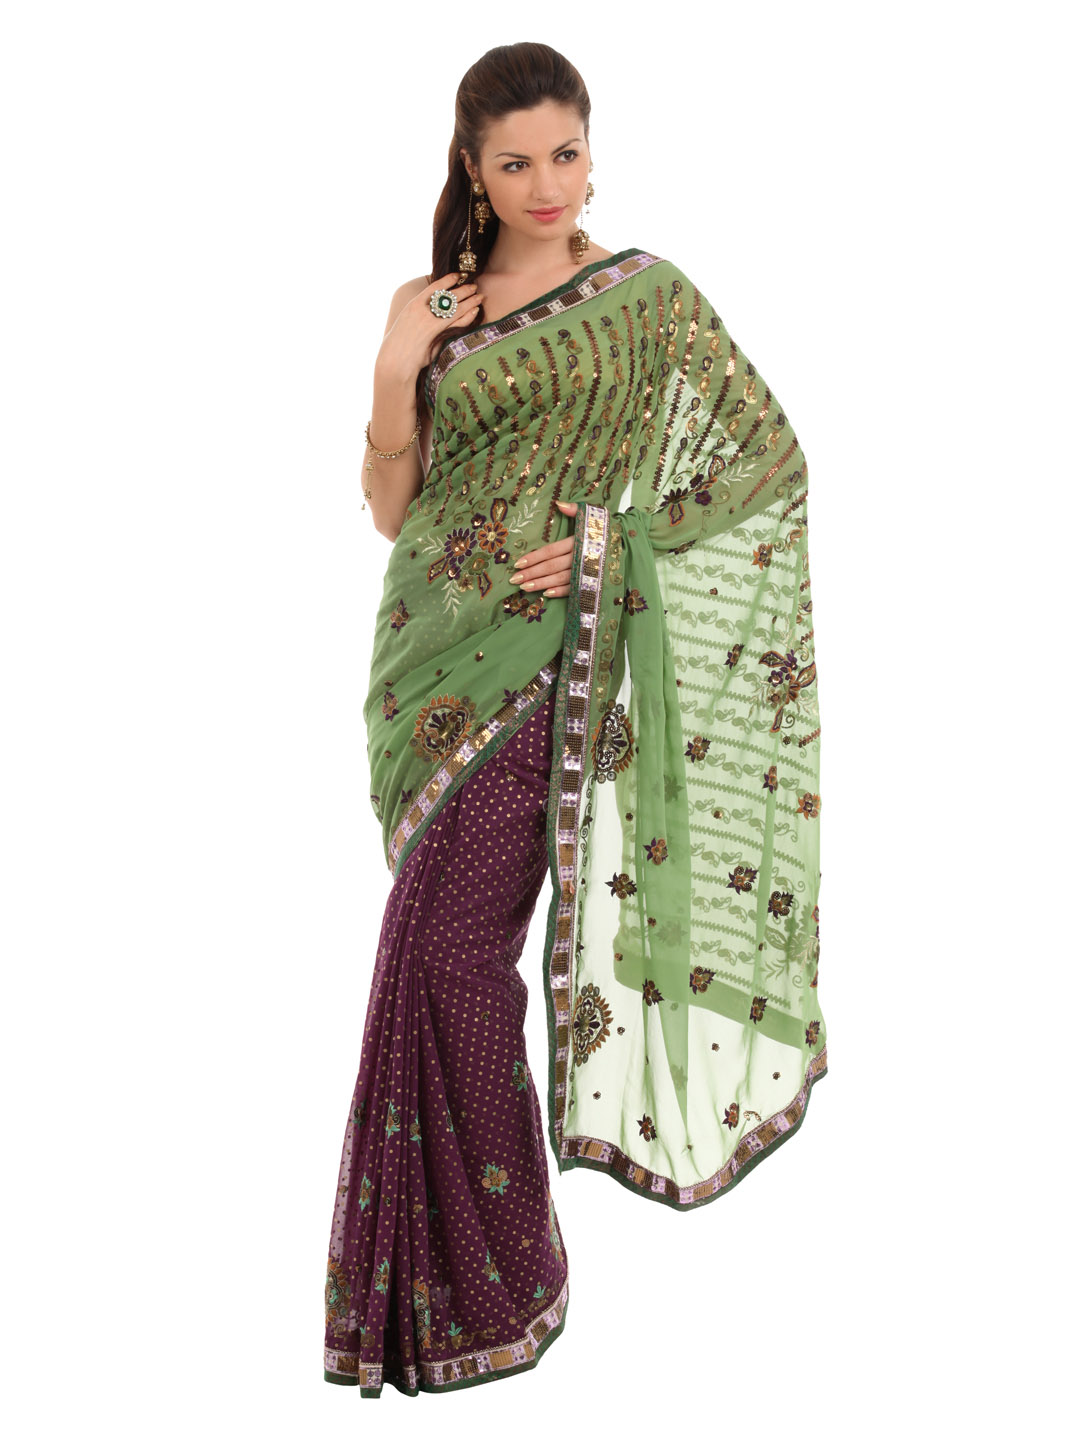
FNF Green & Purple Wedding Collection Sari
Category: Apparel / Saree / Sarees
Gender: Women
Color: Green
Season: Fall 2012
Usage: Ethnic